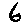
Label: 6